Jackson Guldan Co.

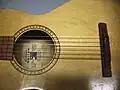
Factory label inside the soundhole of a Jackson Guldan guitar.

Most acoustic guitars on the second-hand market are the Adjustomatic brand, noted by the fact that the guitar comes apart in two pieces - the neck and the body, through the clever and simple use of a long screw that holds the neck to the body. A threaded bolt turns against a small piece of 90-degree angle iron to allow the musician to easily adjust the string action, that is, the closeness of the strings to the fretboard on the neck. The guitar can be disassembled, reassembled and string action set with the use of a simple screwdriver.